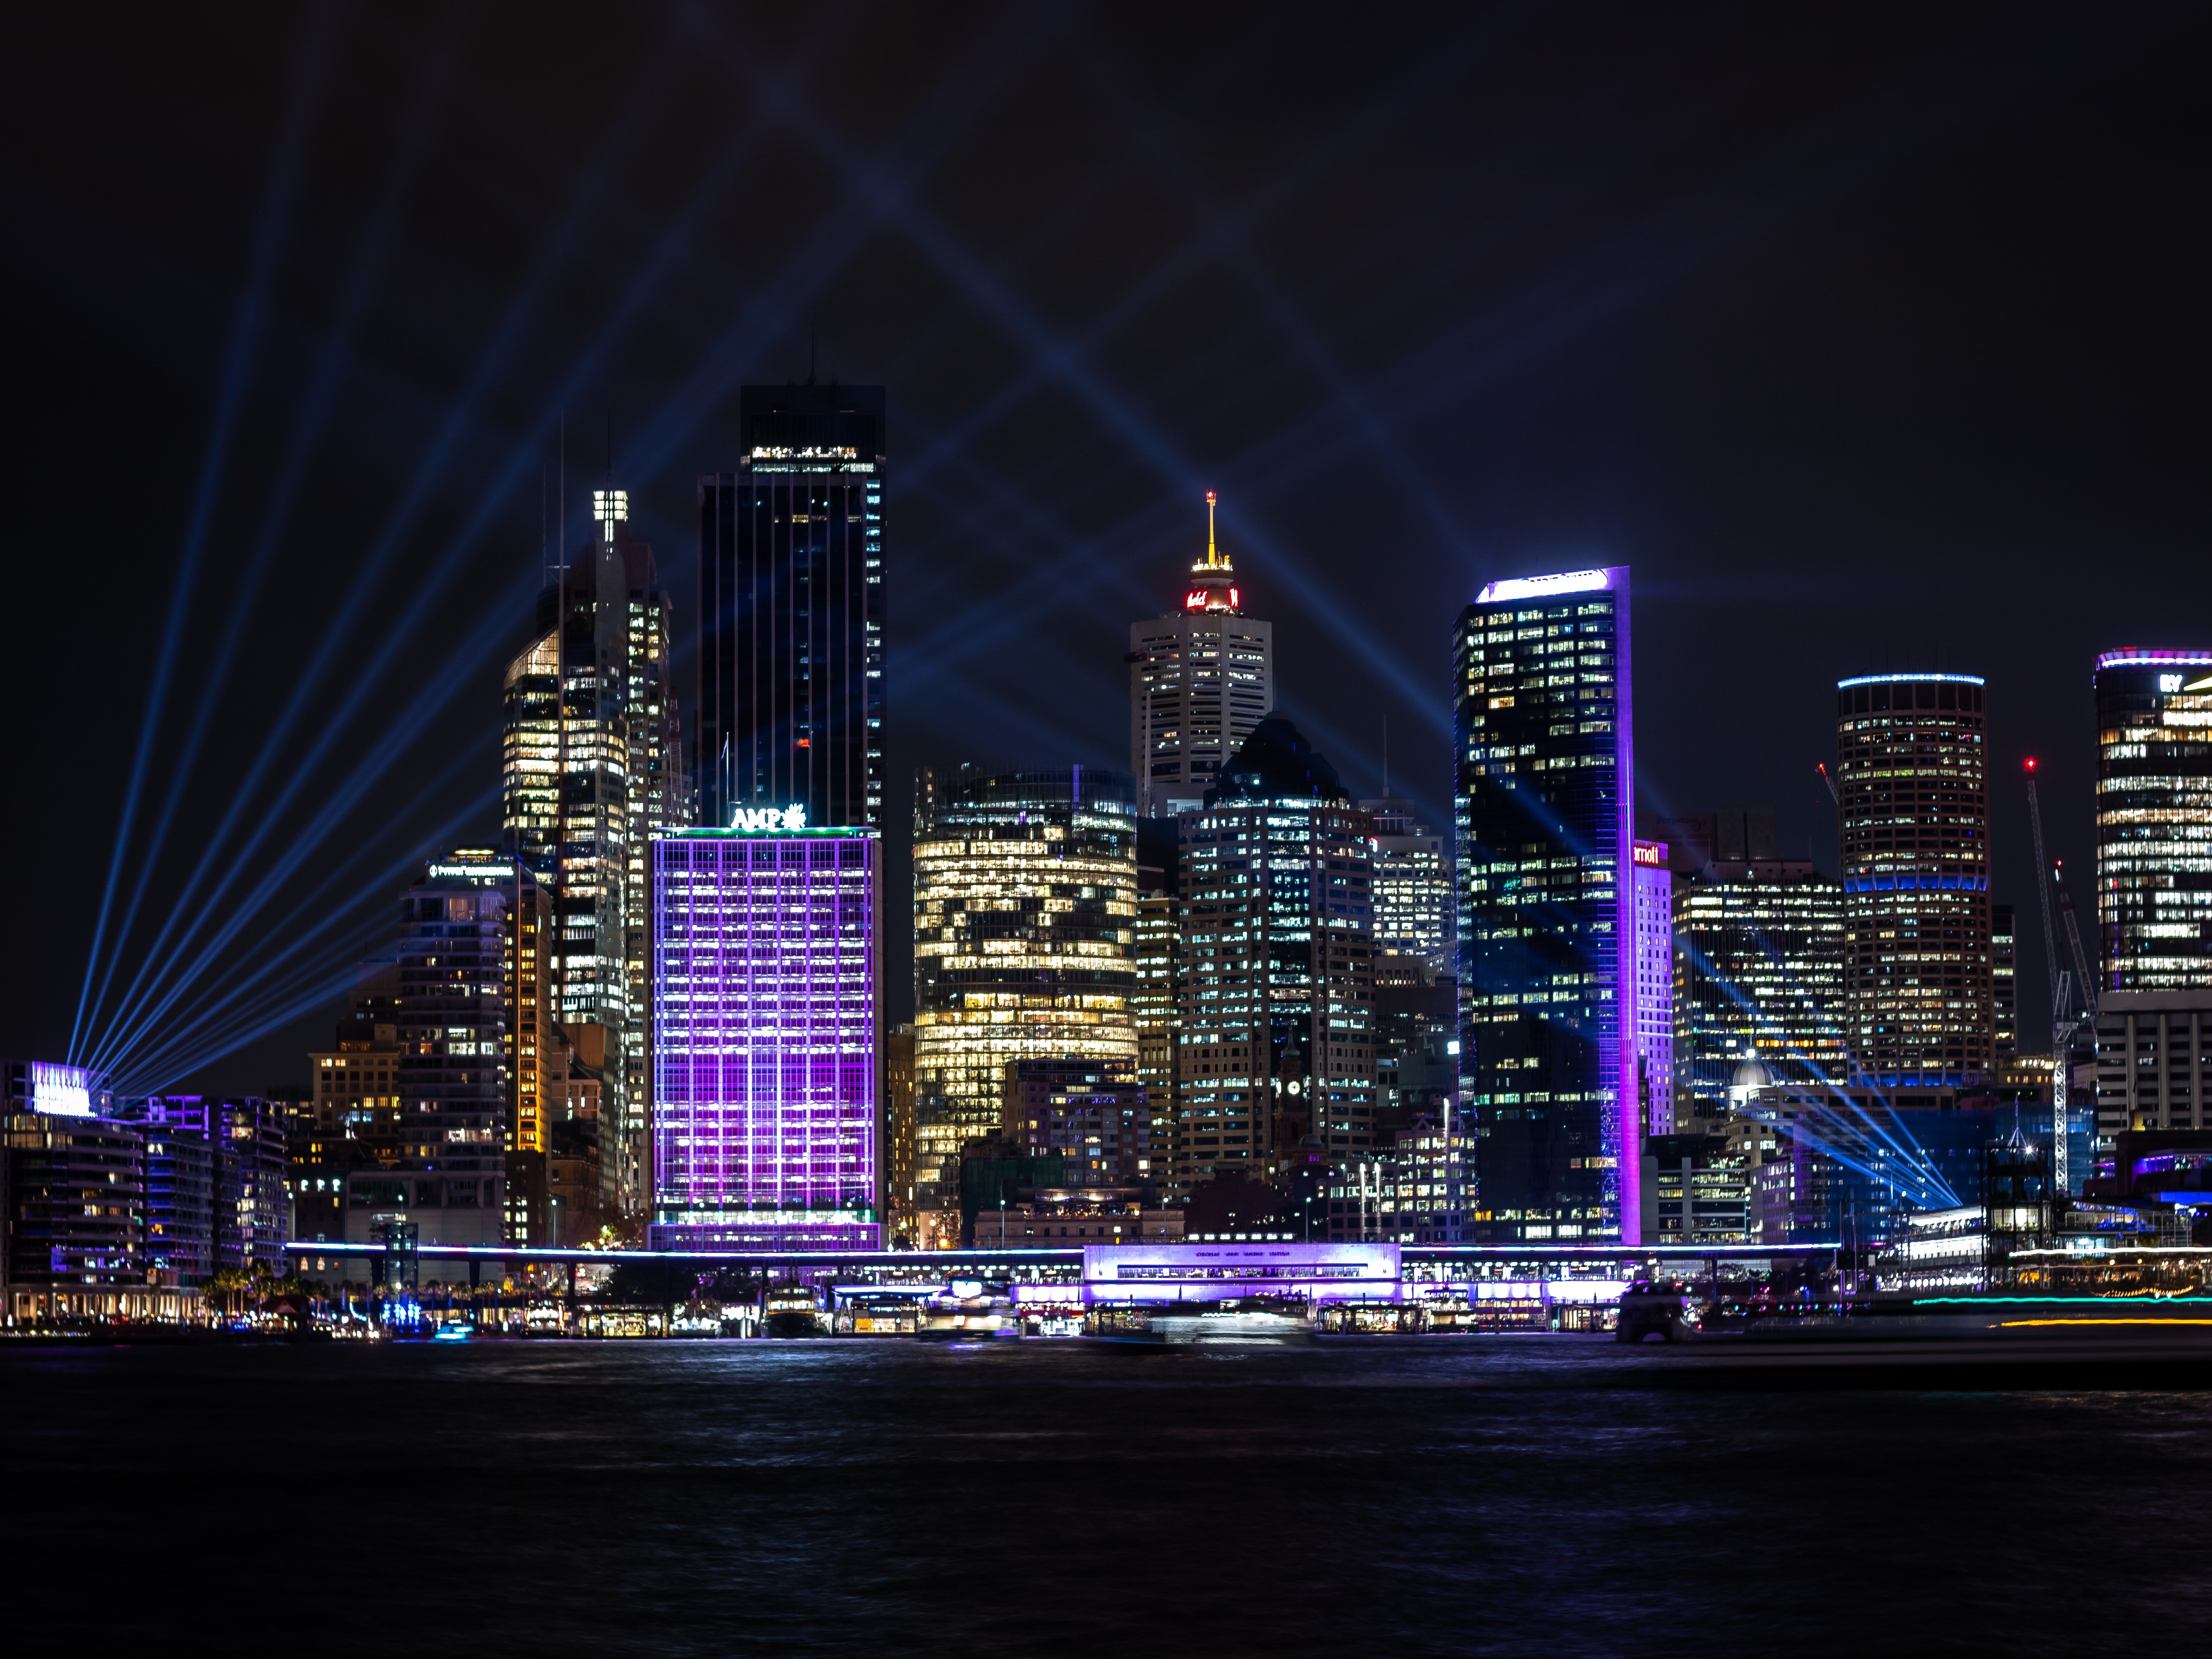
cityscape, metropolitan area, city, reflection, skyscraper, metropolis, night, skyline, urban area, landmark, tower block, architecture, purple, daytime, downtown, building, lighting, tower, sky, water, evening, computer wallpaper, midnight